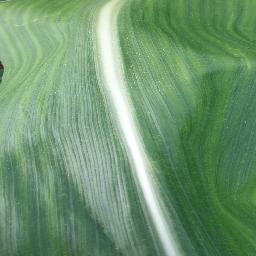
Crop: corn
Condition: (maize)_healthy